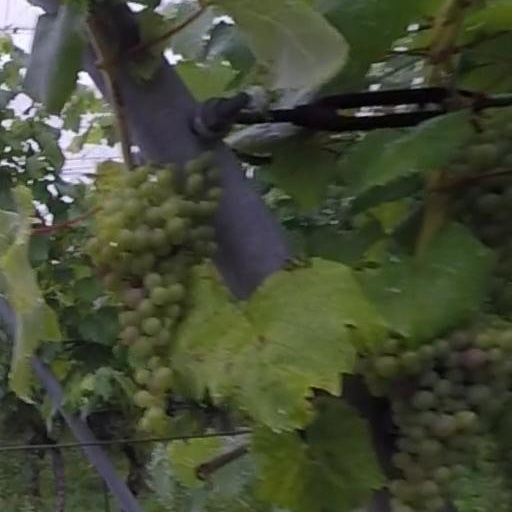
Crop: grape